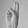
ASL letter: U